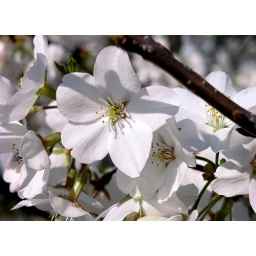
A line of cherry trees outside of my office building usher in Spring.